Mary Hannah Fulton

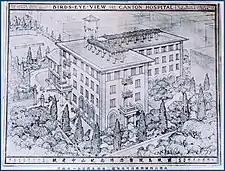
Birds Eye view of the Canton Hospital, in Guangzhou, China.

Fulton continued her work at the Canton Hospital, which was started by Dr. Peter Parker in 1835 and run by John G Kerr and later John M. Swan. The Canton Hospital, a treatment and training facility, also ran dispensaries in the area. In 1888, Fulton opened a dispensary for women near the hospital. In 1891, she opened another dispensary for women with the help of Dr. Mary Niles. She used these dispensaries to provide medical treatment to villagers who were not able to travel to the hospital.